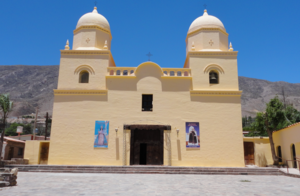
La province de Jujuy est une province argentine, située dans le nord-ouest du pays, limitée à l'est et au sud par la province de Salta, à l'ouest par le Chili et au nord par la Bolivie. Sa capitale est San Salvador de Jujuy.